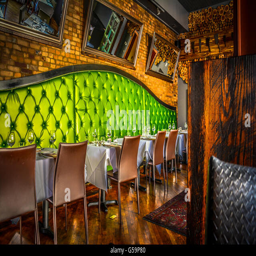
the posh lime green upholstered booths with brick - lined walls in interior in historic